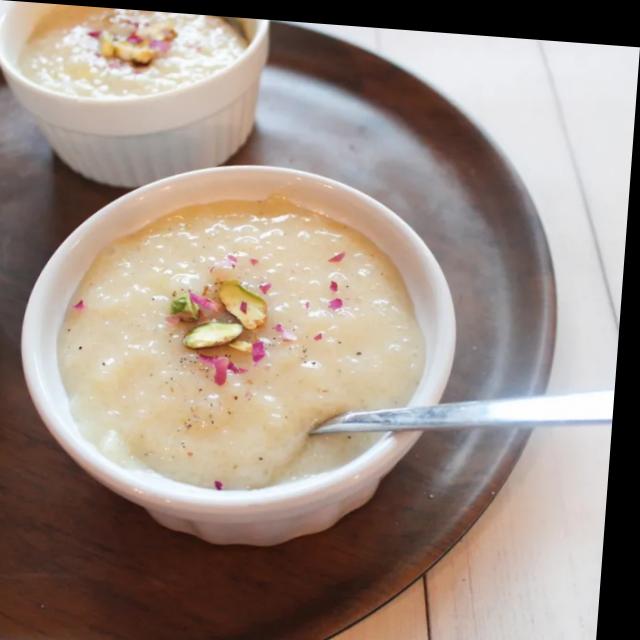
Dish: kheer